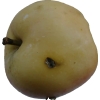
Label: apple